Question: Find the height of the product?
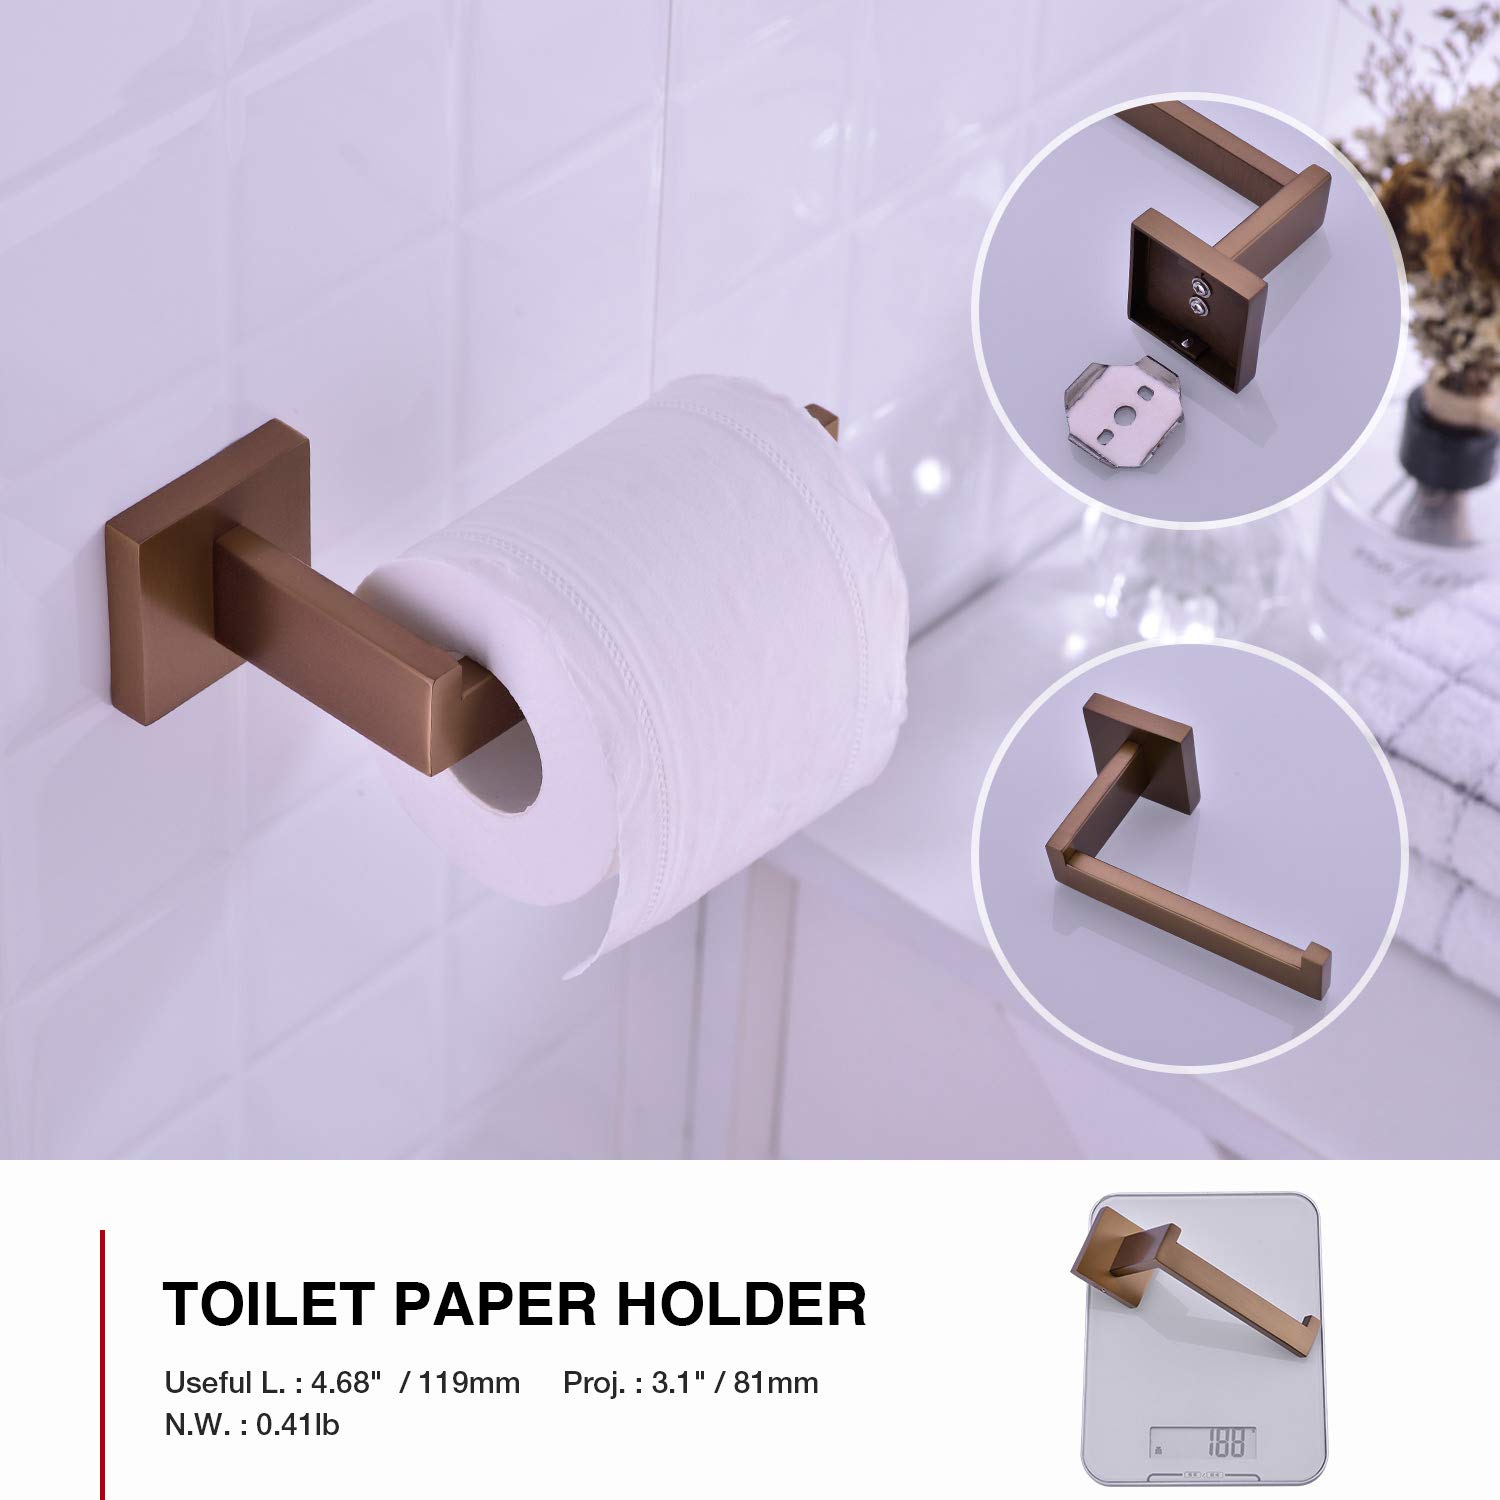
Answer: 4.68 inch